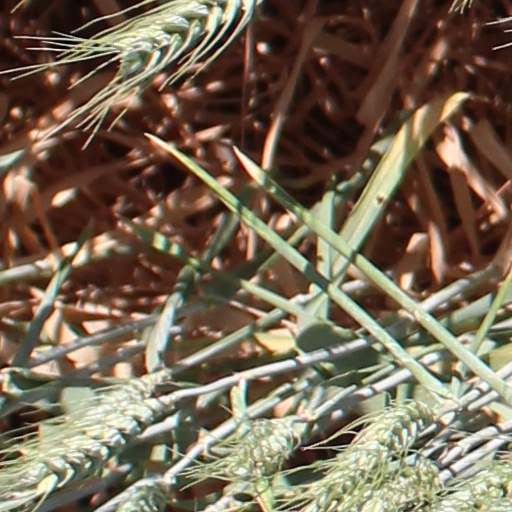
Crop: wheat